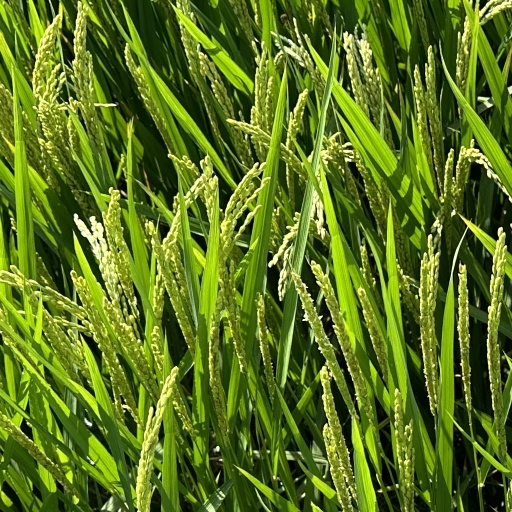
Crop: rice